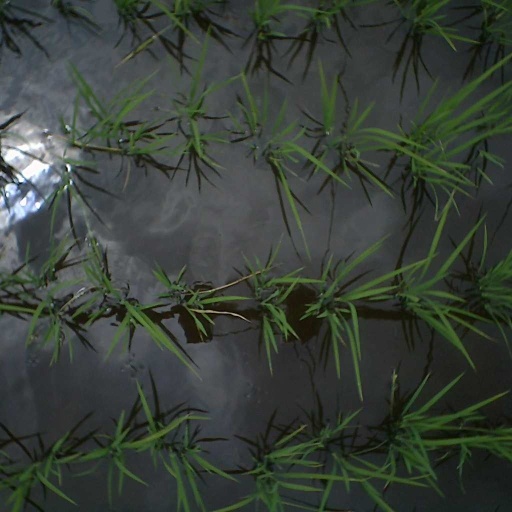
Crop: rice